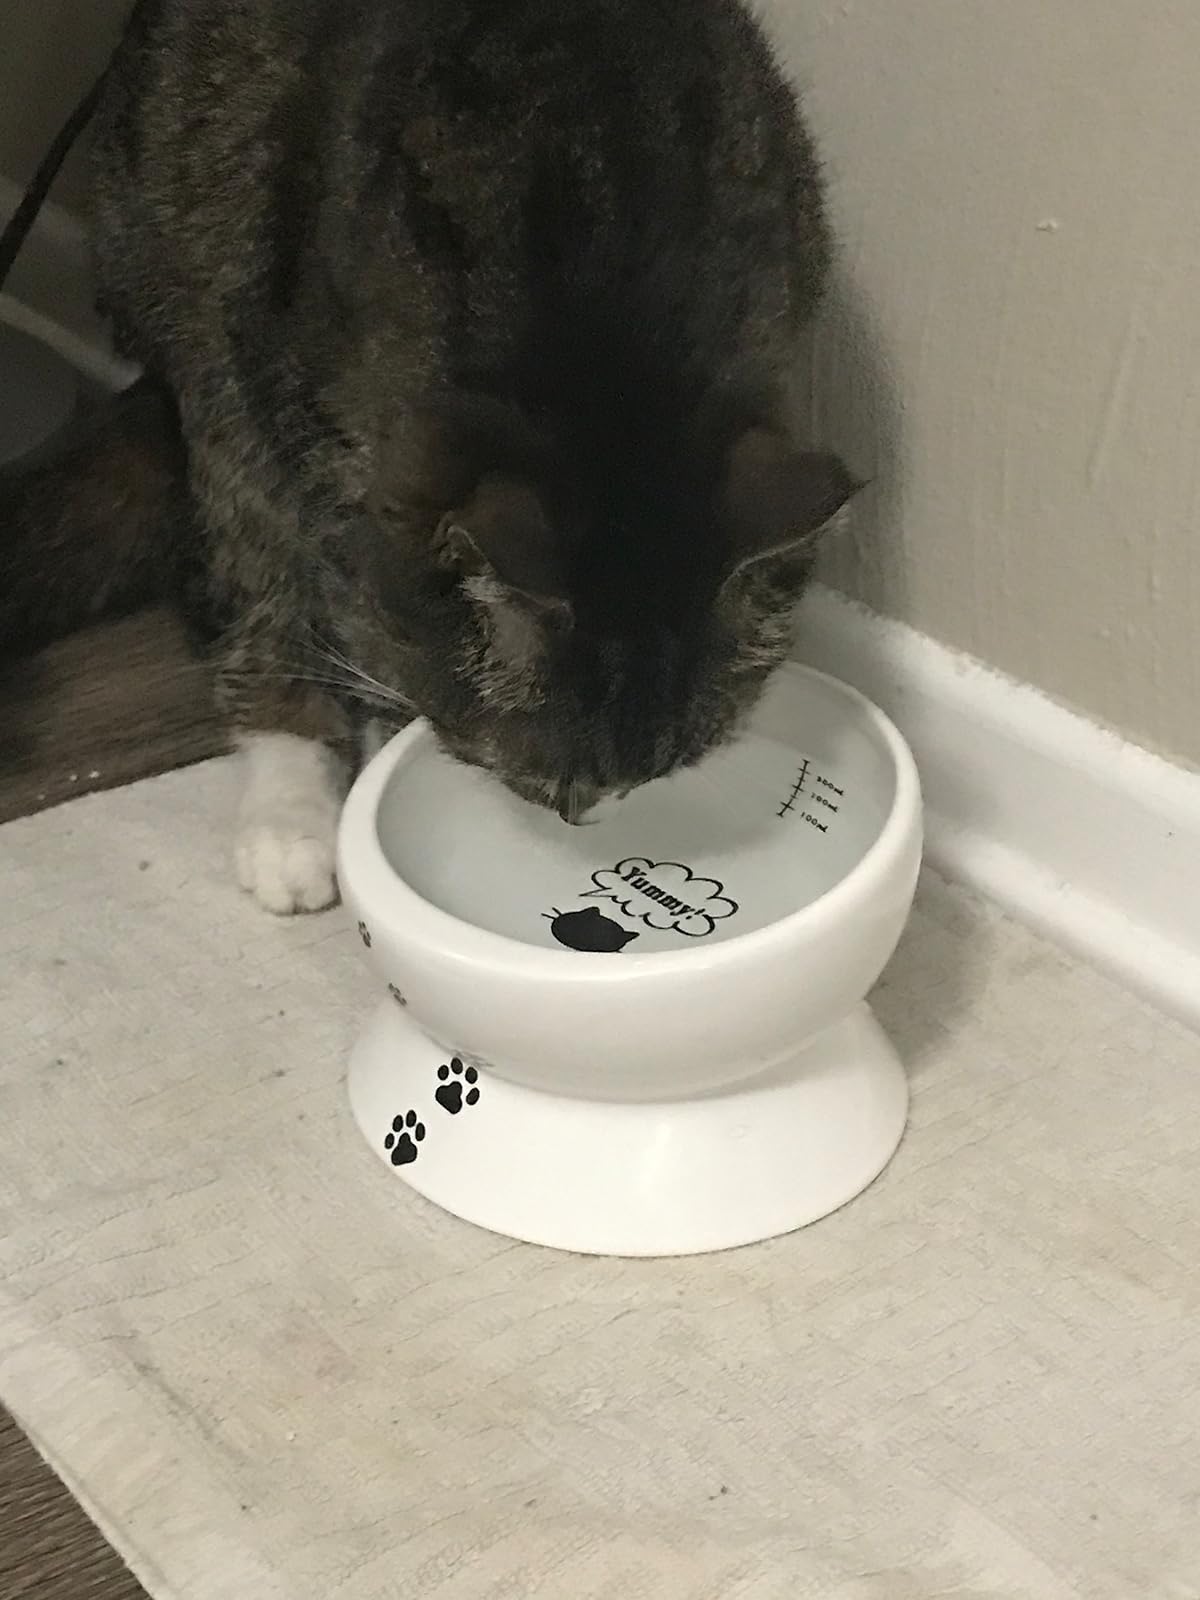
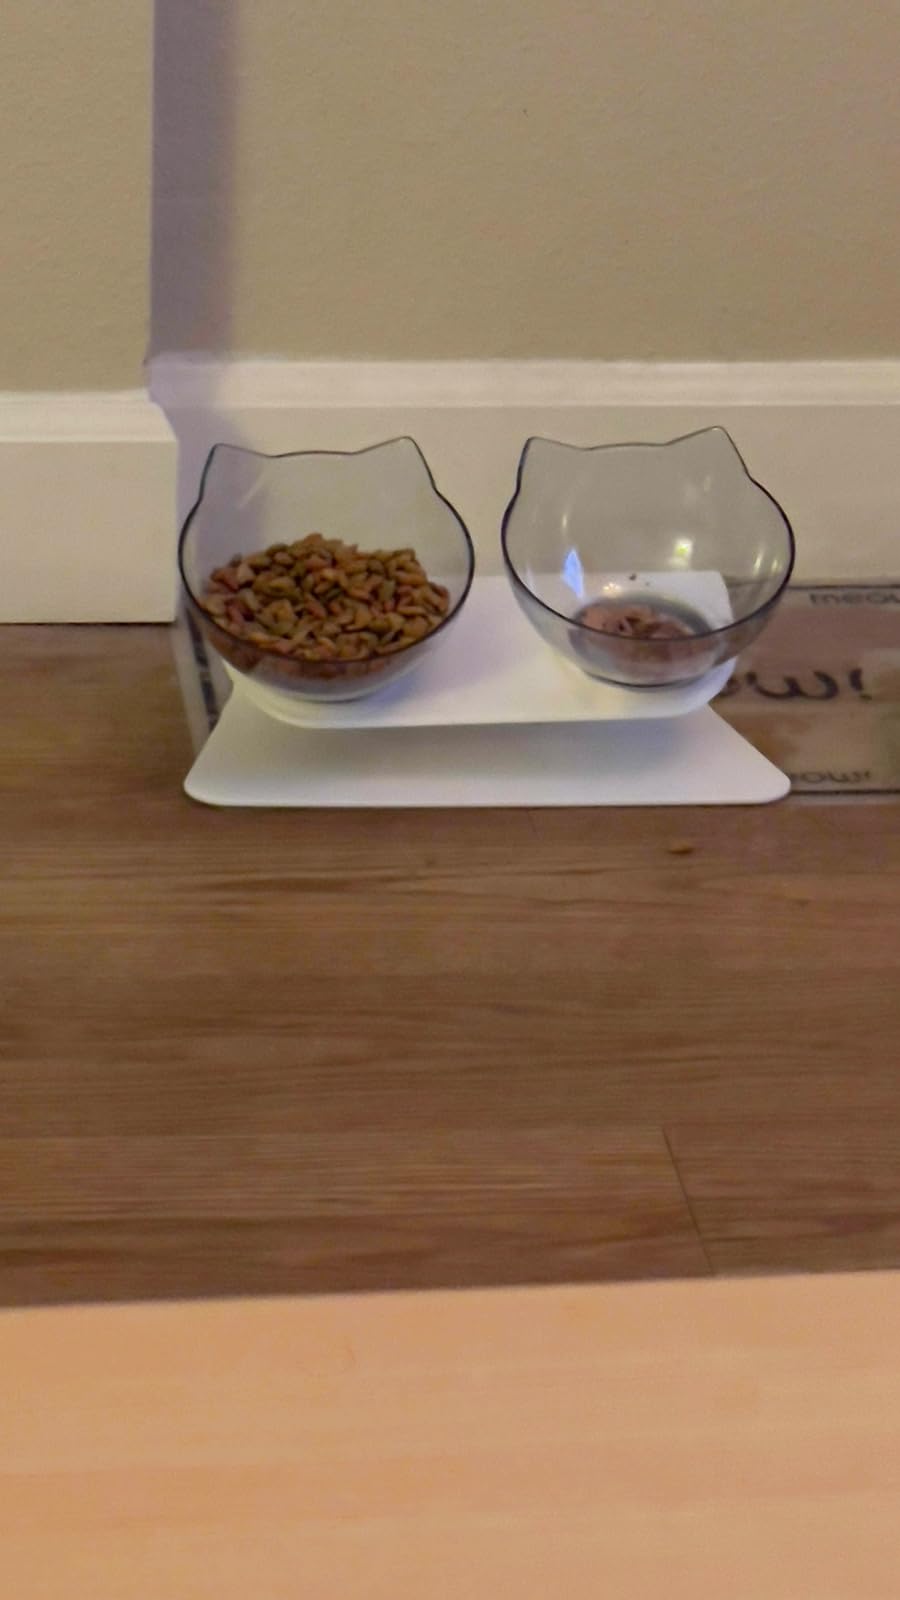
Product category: items_bowl
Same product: no